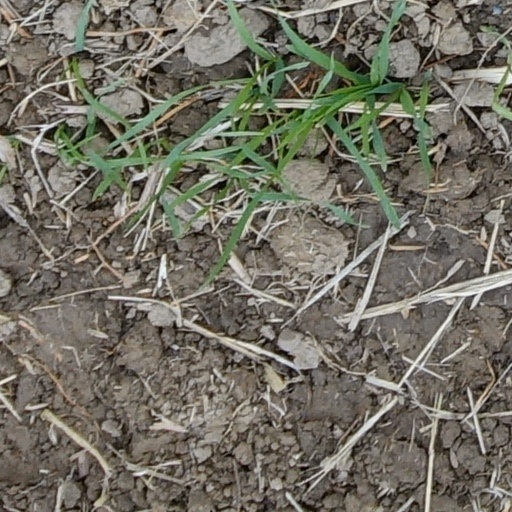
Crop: wheat